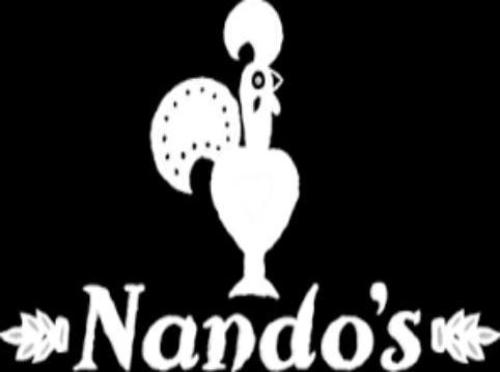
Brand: nandos
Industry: Food